Ob' Bay

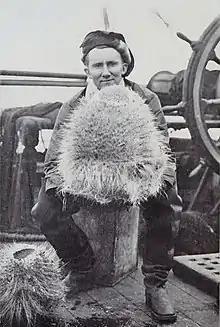
Denis G. Lillie with siliceous sponges

Discovered by the British Antarctic Expedition, 1910–13, when the "Terra Nova" explored westward of Cape North in February 1911.